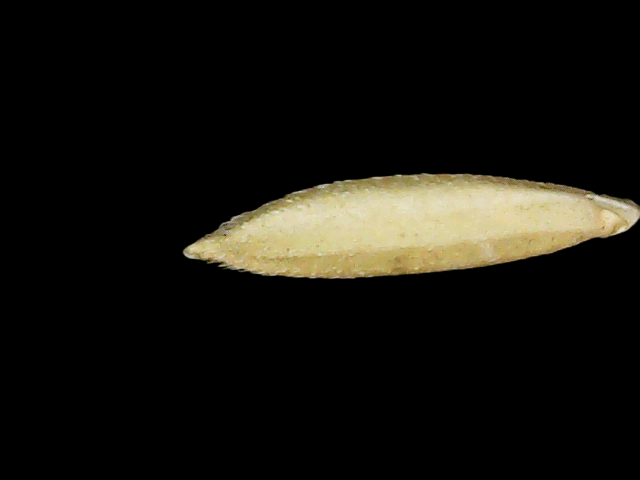
Rice variety: Binadhan26